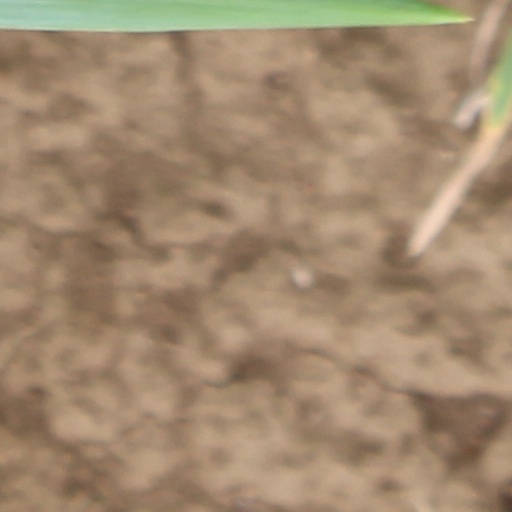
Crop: wheat